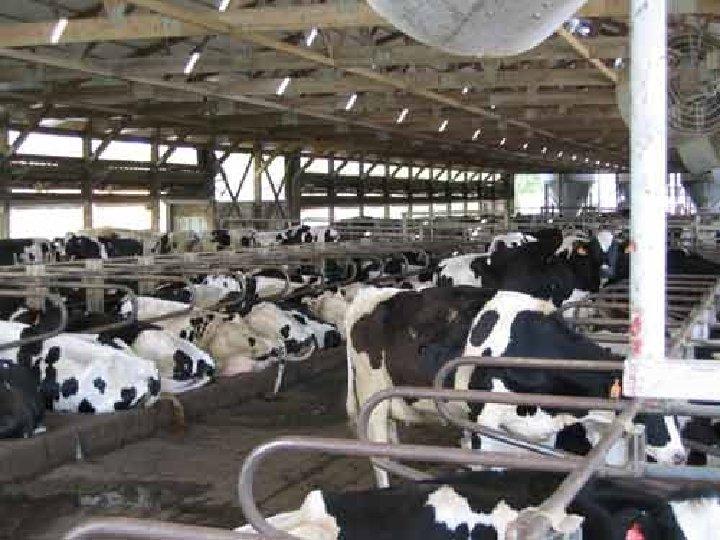
Ng'ombe wengi wamejaa ndani ya zizi ambao wamenona kwa kulishwa vizuri ili waweze kutoa maziwa ya kutosha, ambayo hupelekwa kiwandani na kuchakatwa na kupatikana bidhaa mbalimbali kama vile siagi ambayo ni nzuri kwa ajili ya watoto.